Louis-Claude Vassé

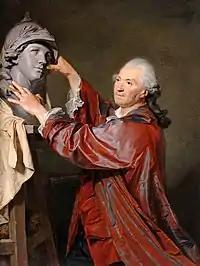
Portrait by Étienne Aubry, 1771

Louis Claude Vassé (1717 in Paris – 1772) was a French sculptor. He was the son and grandson of sculptors and a pupil of Edmé Bouchardon. He won the Prix de Rome and later became a member of the Académie royale de peinture et de sculpture. Among his best known works is the tomb of Stanislas Leszczyński at Nancy in the Église Notre-Dame-de-Bon-Secours.